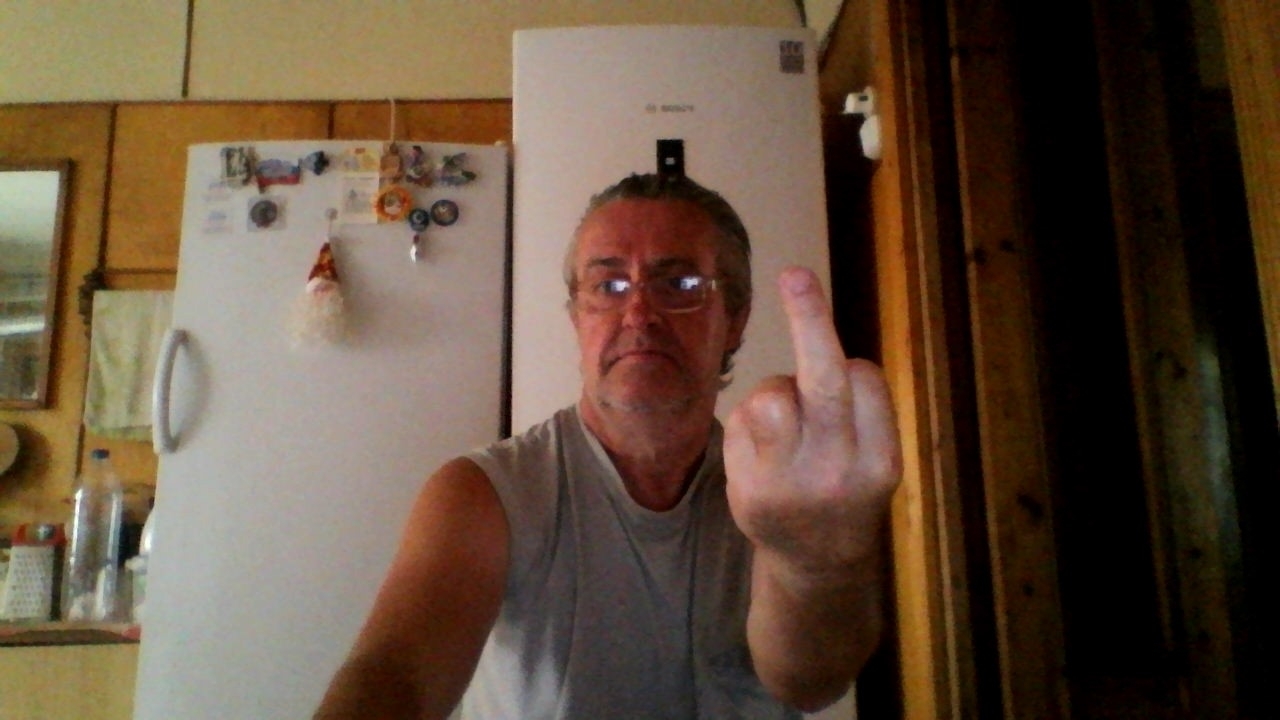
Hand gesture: middle_finger